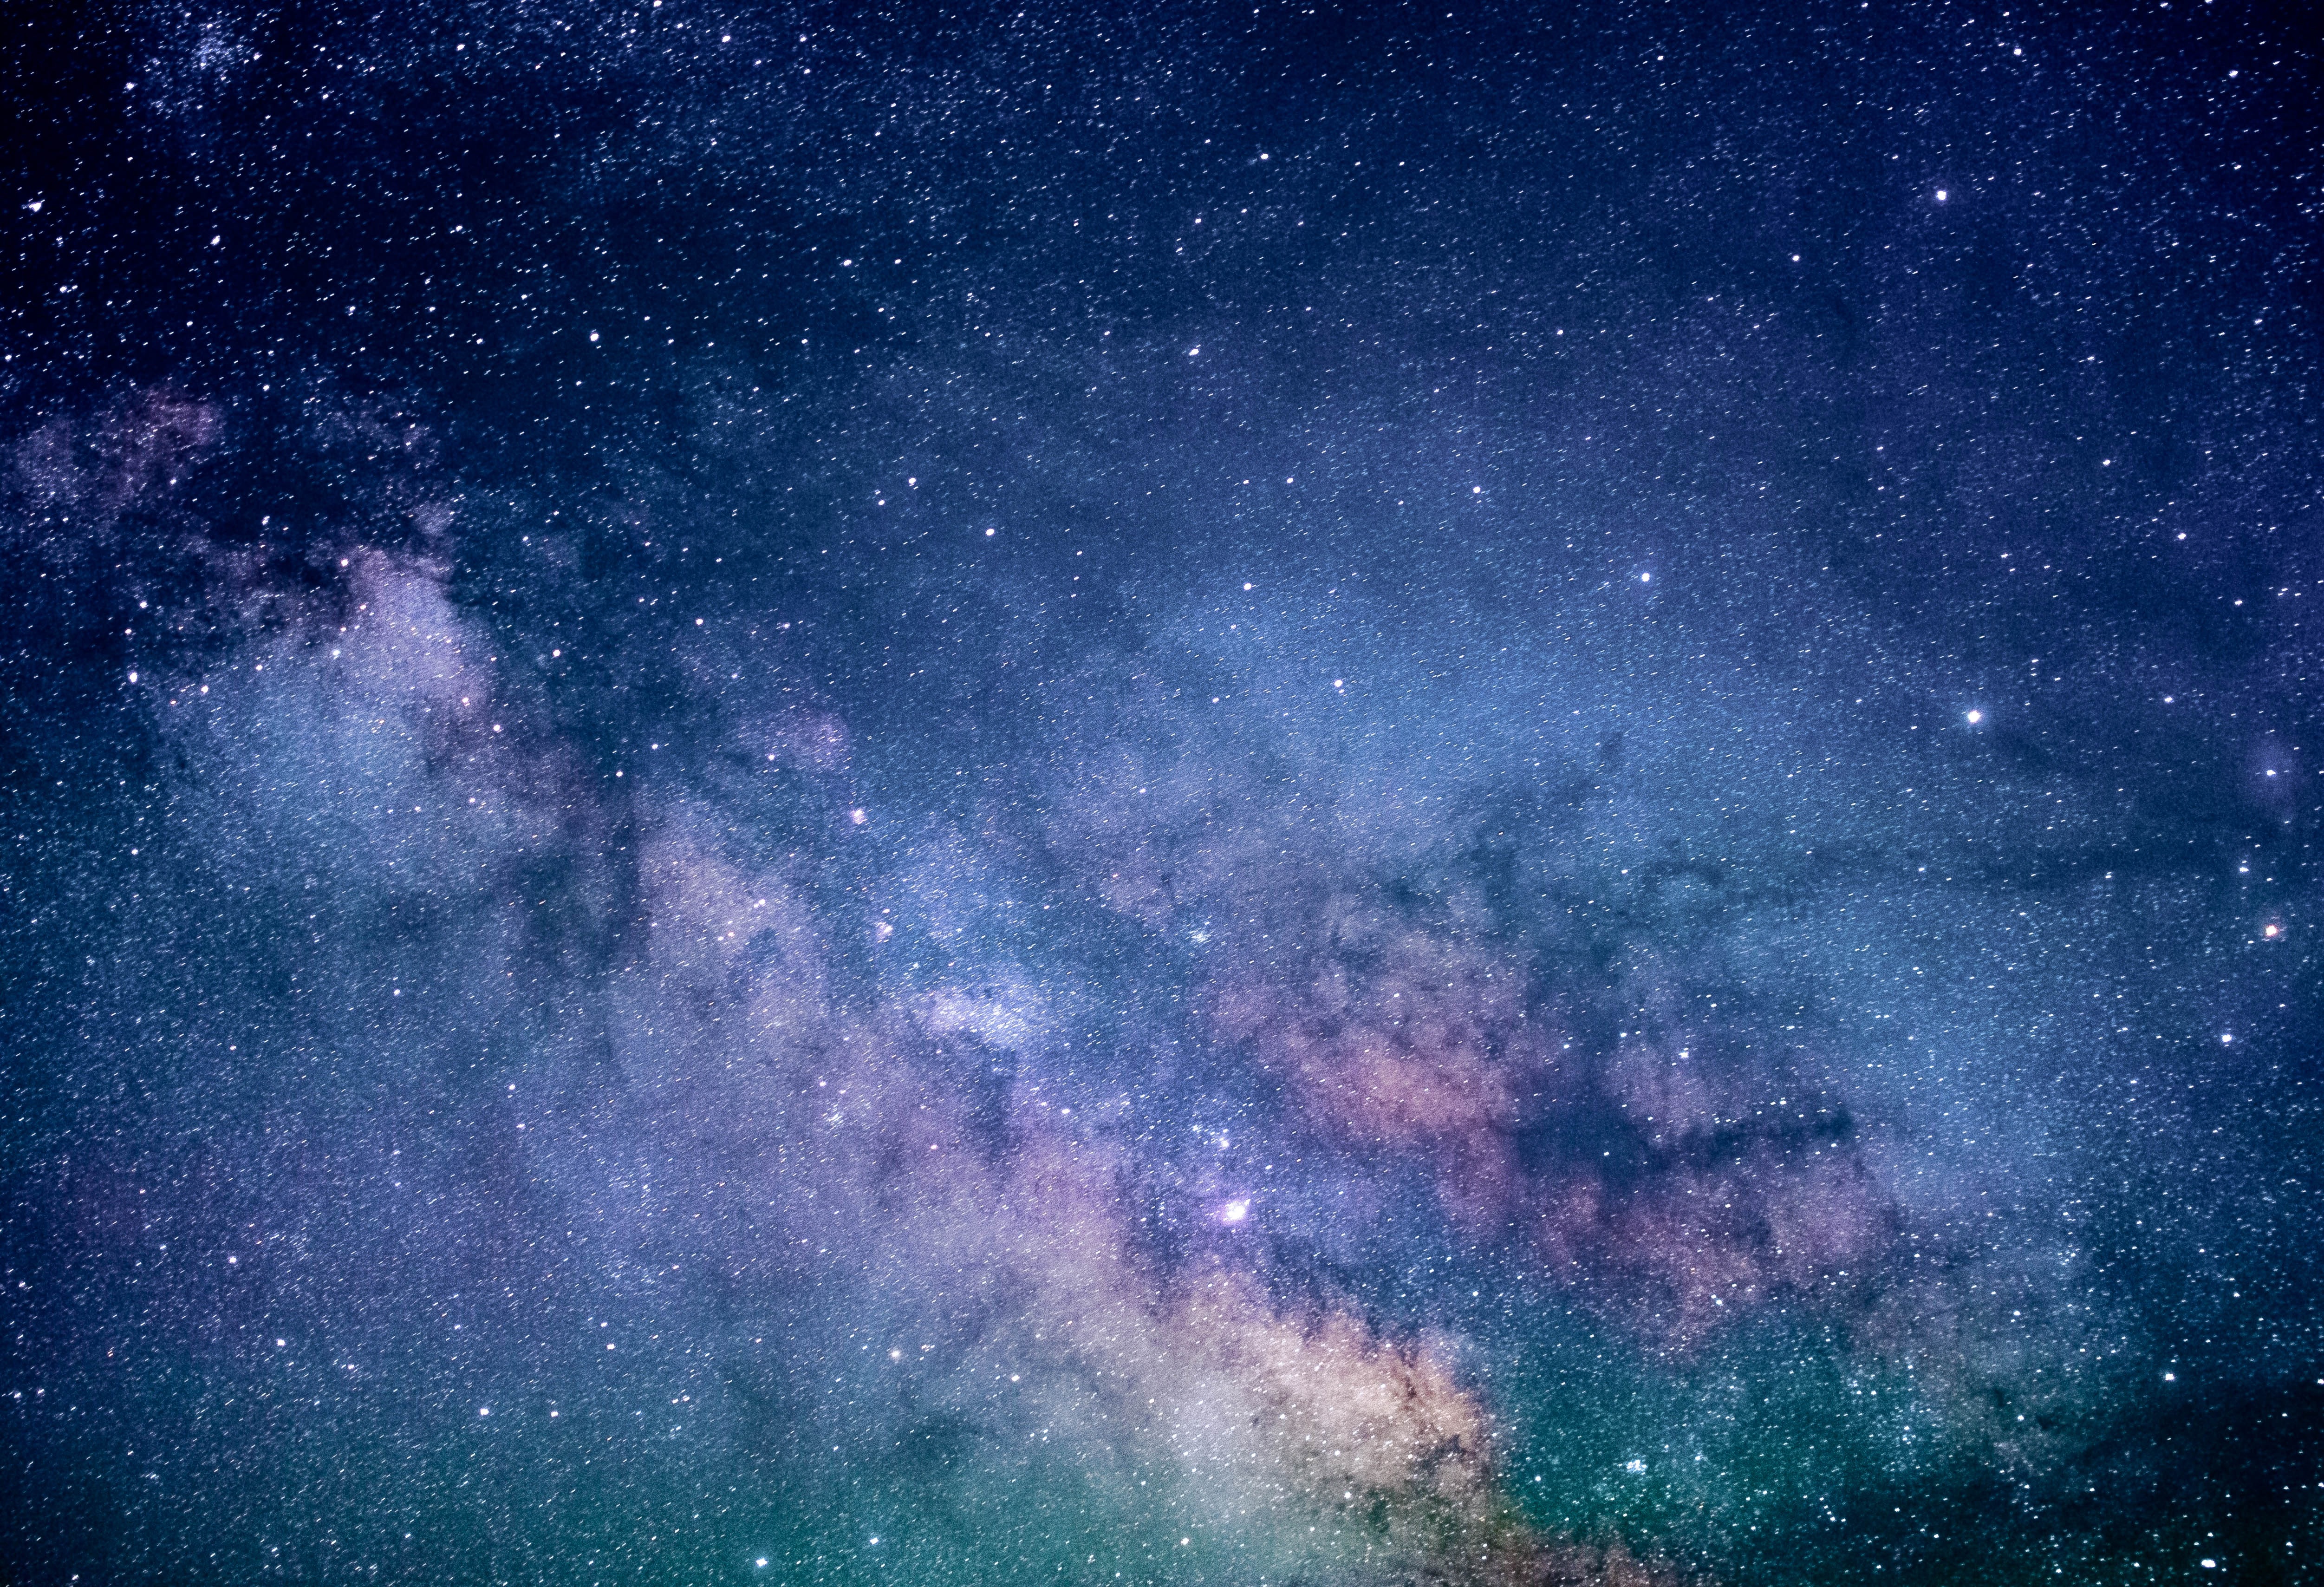
light, sky, night, star, milky way, texture, atmosphere, dark, constellation, space, dust, galaxy, nebula, outer space, starry, astronomy, stars, universe, bright, wallpaper, planet, exploration, astronomical object, spiral galaxy